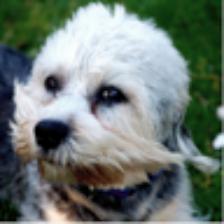
Label: NonHuman